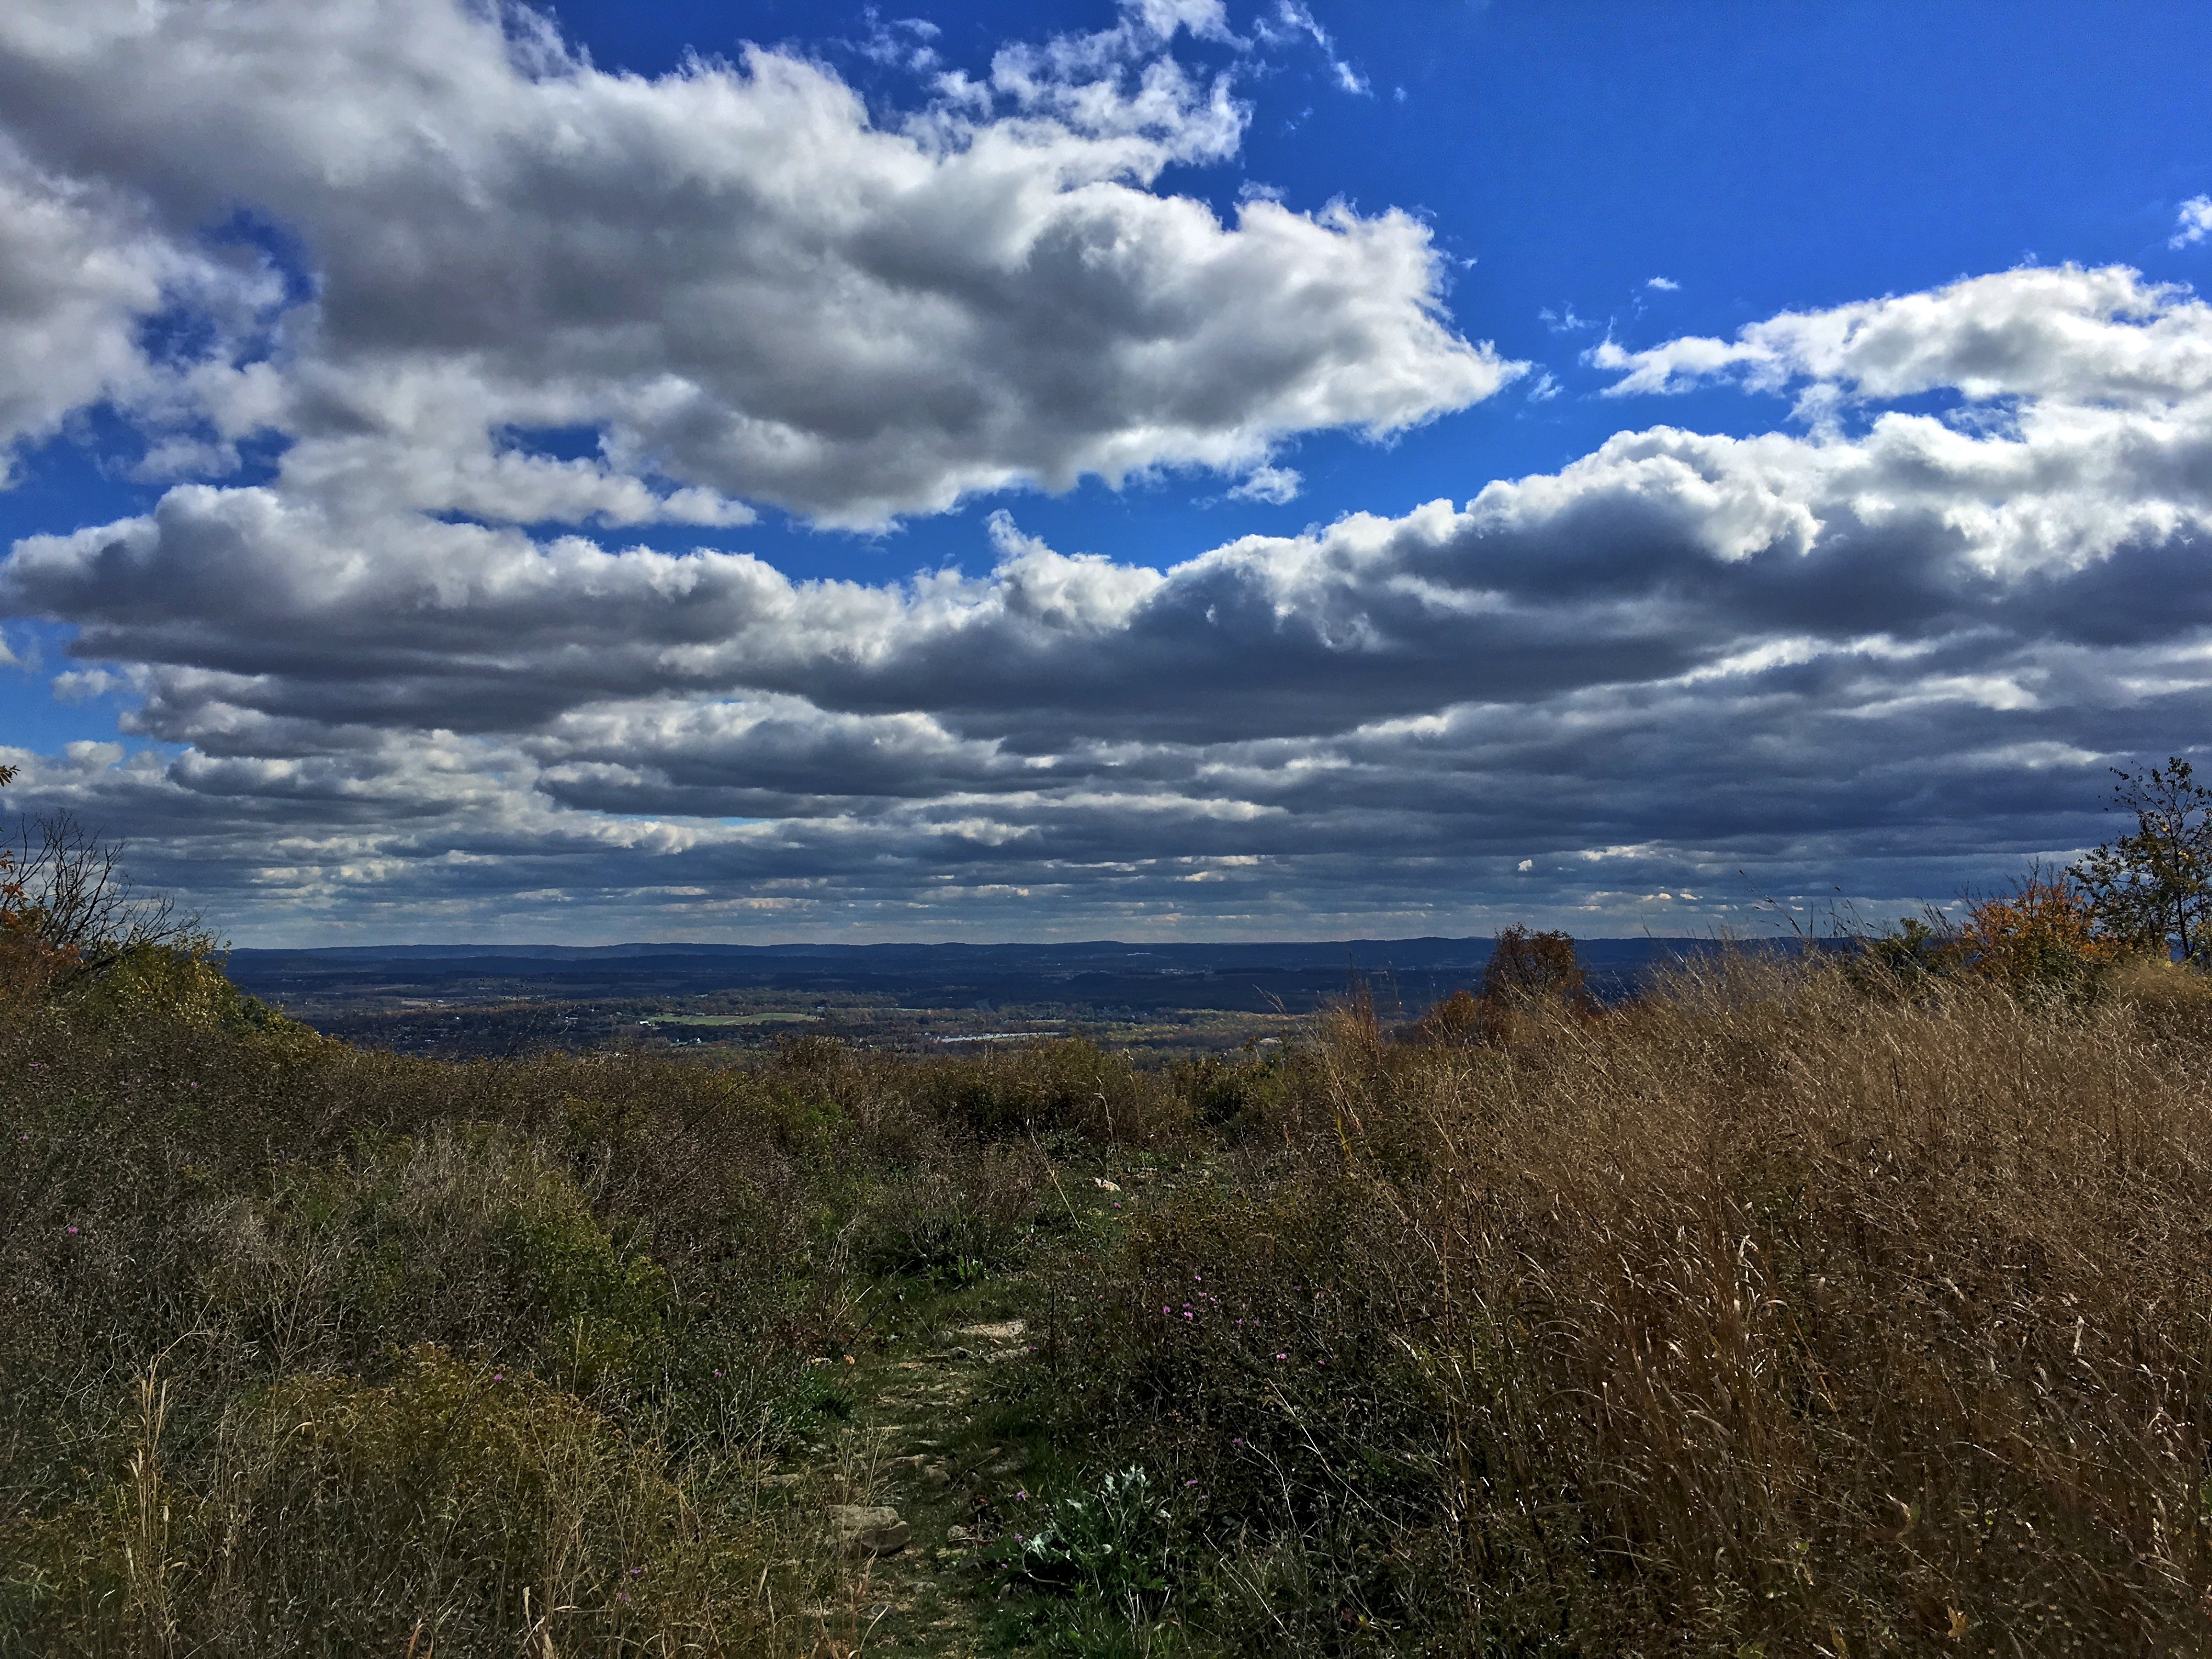
landscape, nature, grass, outdoor, horizon, wilderness, mountain, cloud, sky, hiking, field, meadow, prairie, hill, ridge, plain, grassland, backpacking, plateau, fell, habitat, footpath, ecosystem, steppe, rural area, appalachian trail, meteorological phenomenon, natural environment, geographical feature, mountainous landforms